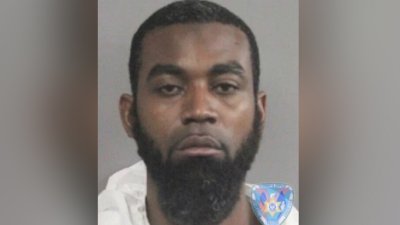
Gender: men